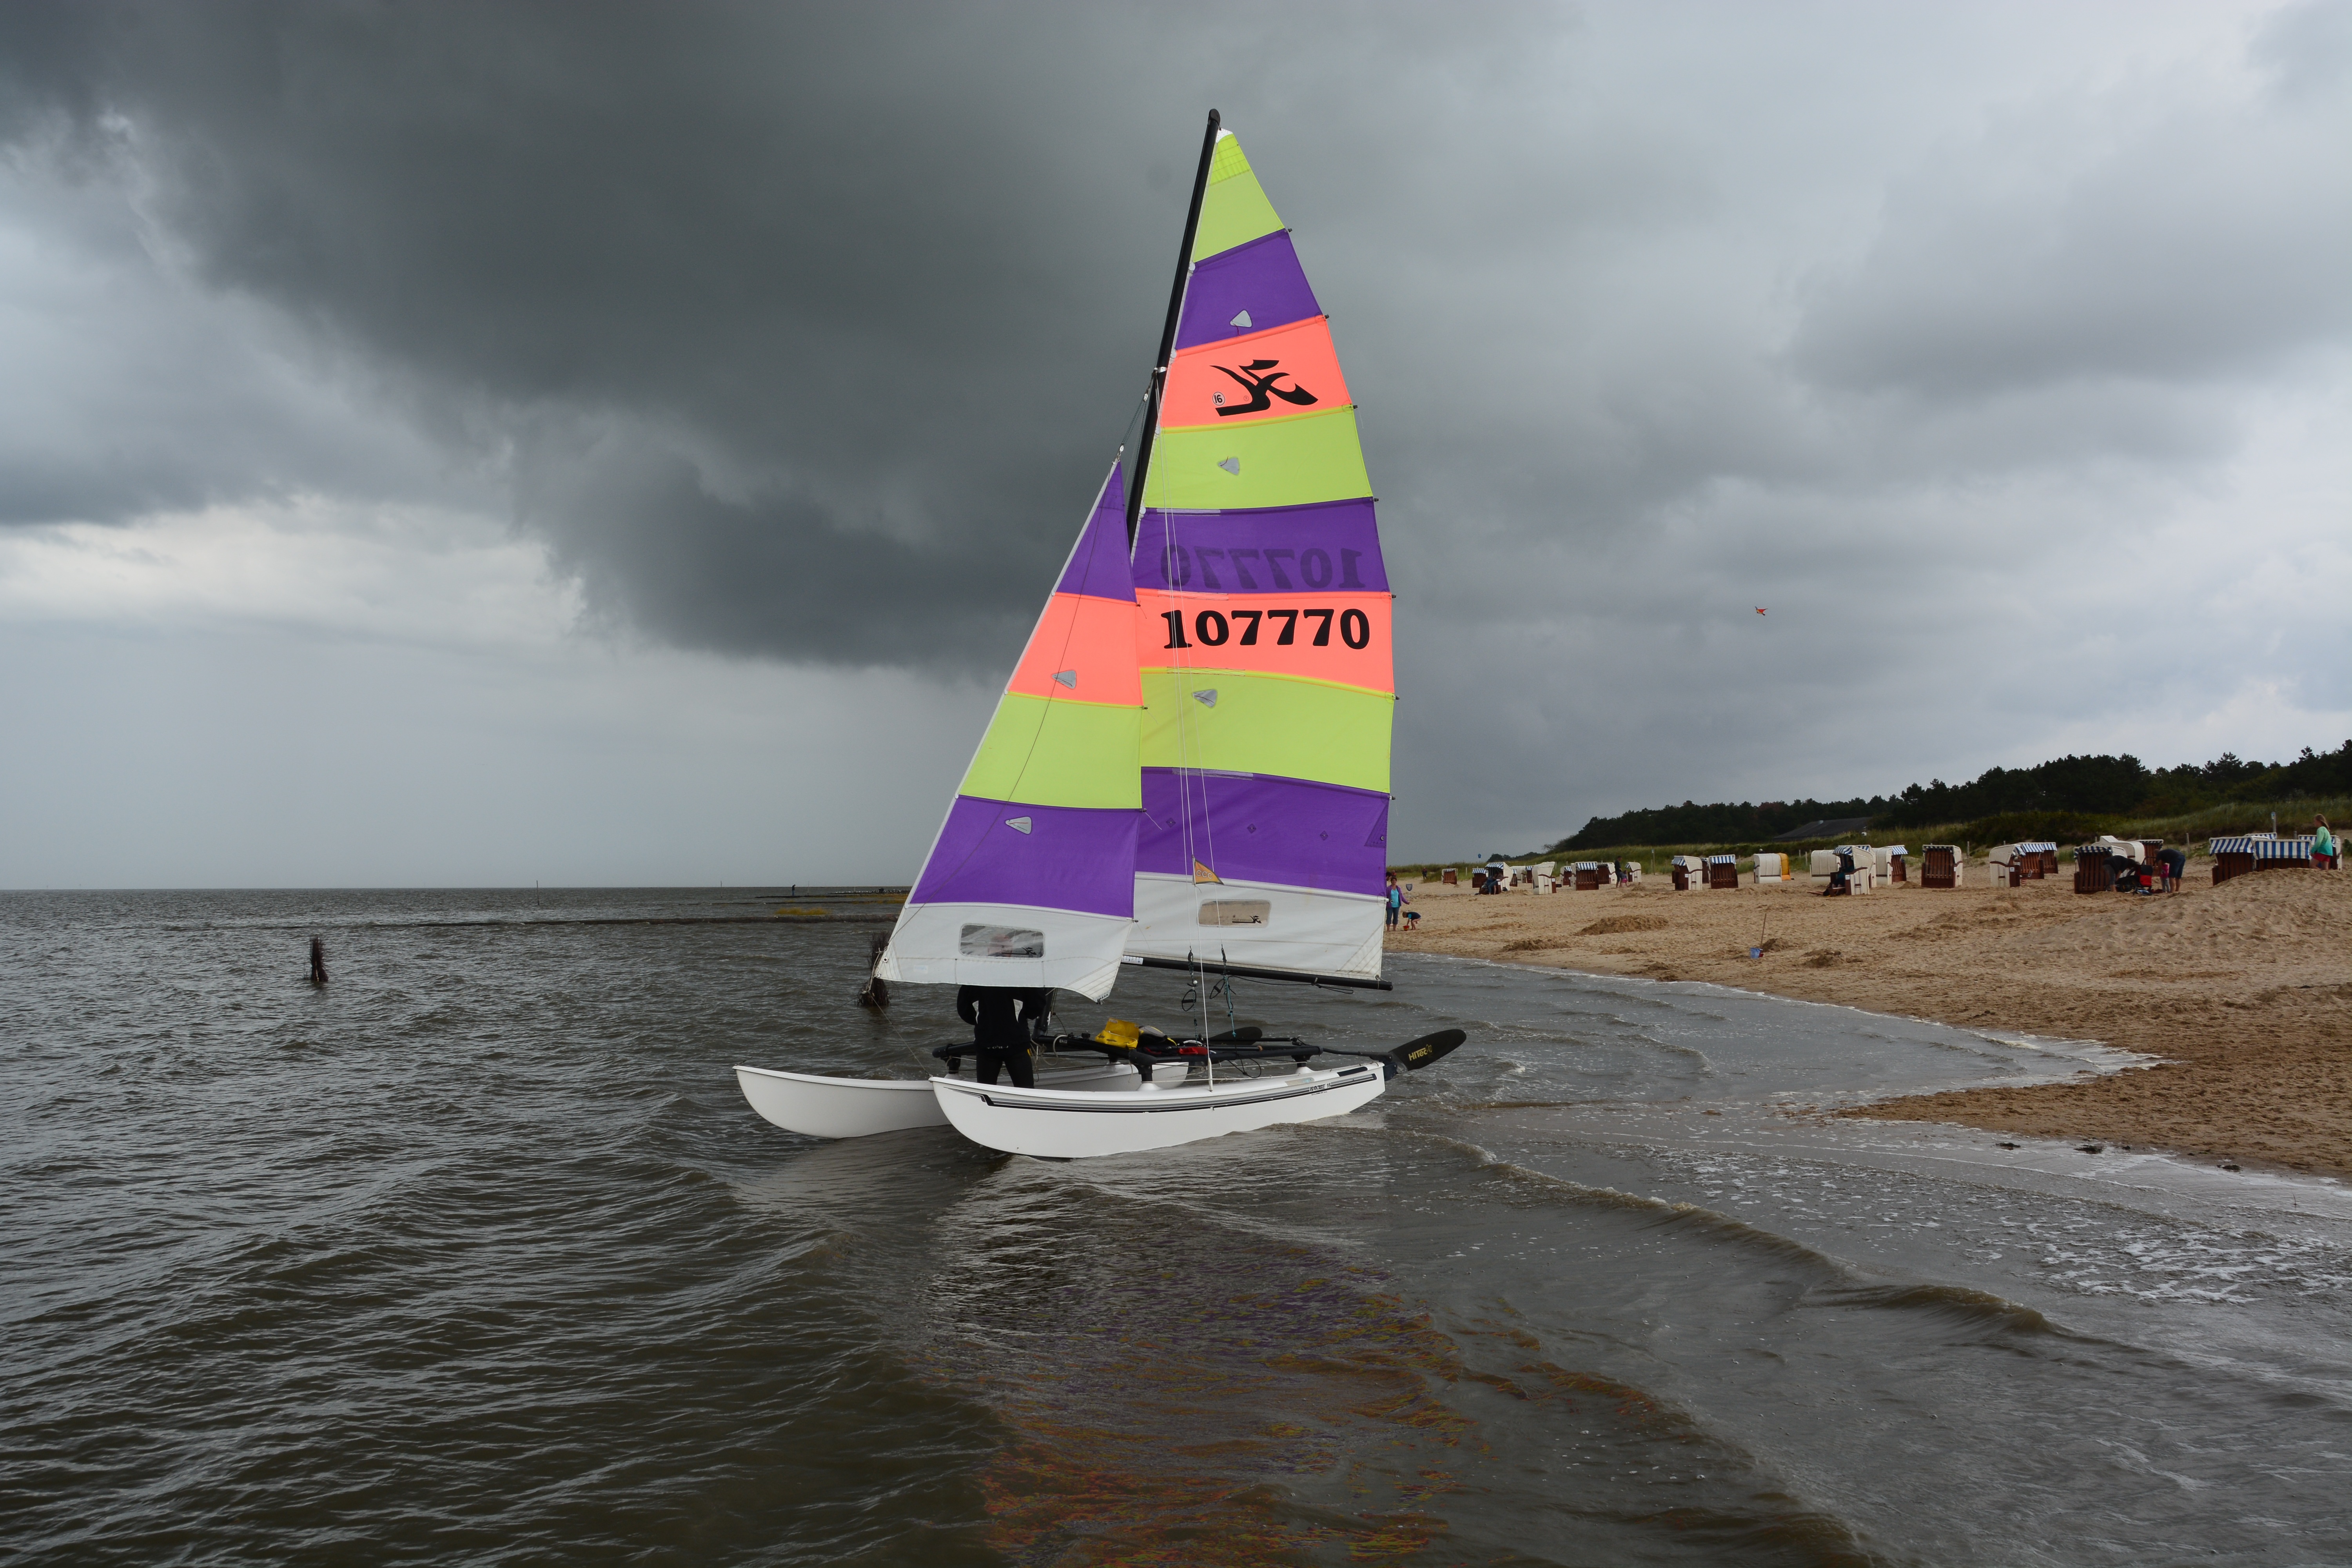
beach, sea, water, boat, wind, city, vehicle, mast, sailing, holiday, sailboat, bank, sports, boats, sail, watercraft, sailing ship, dinghy, yacht racing, windsports, dinghy sailing, sailboat racing, cuxhaven sahlenburg